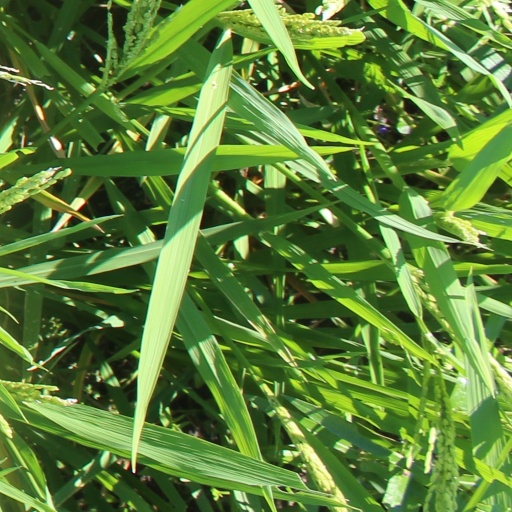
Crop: rice